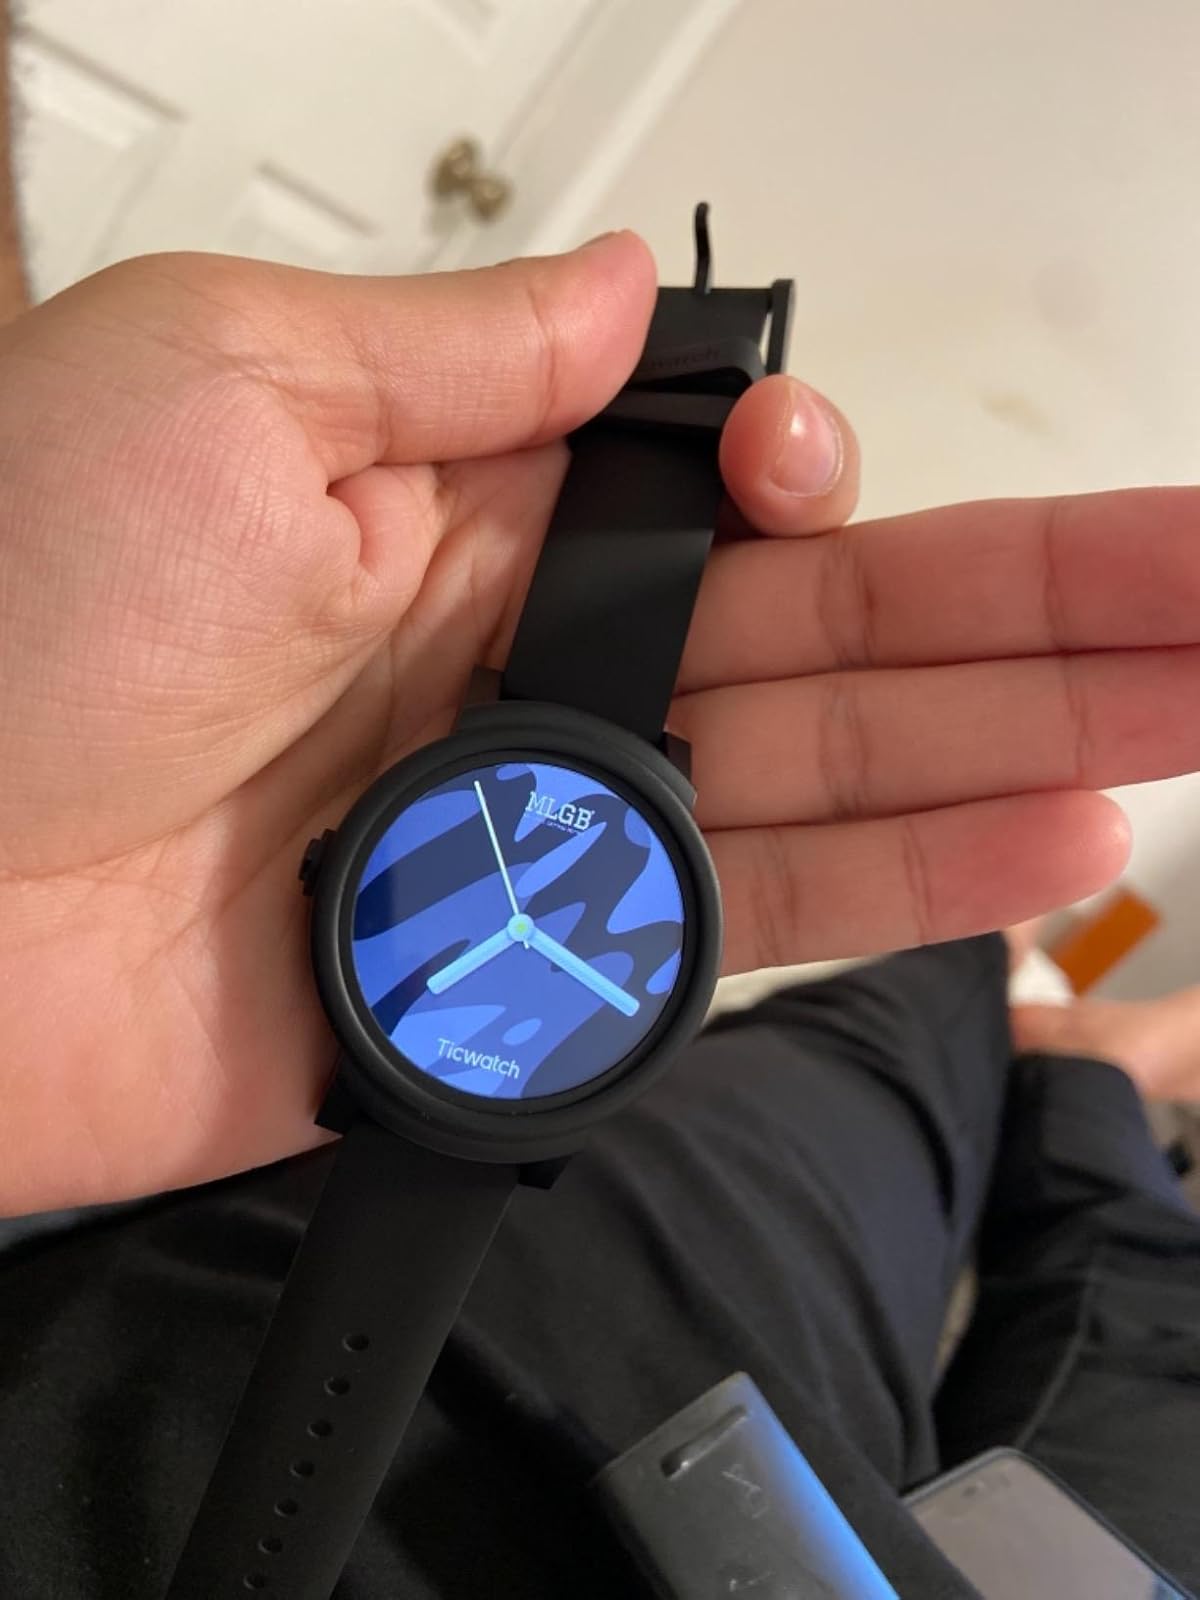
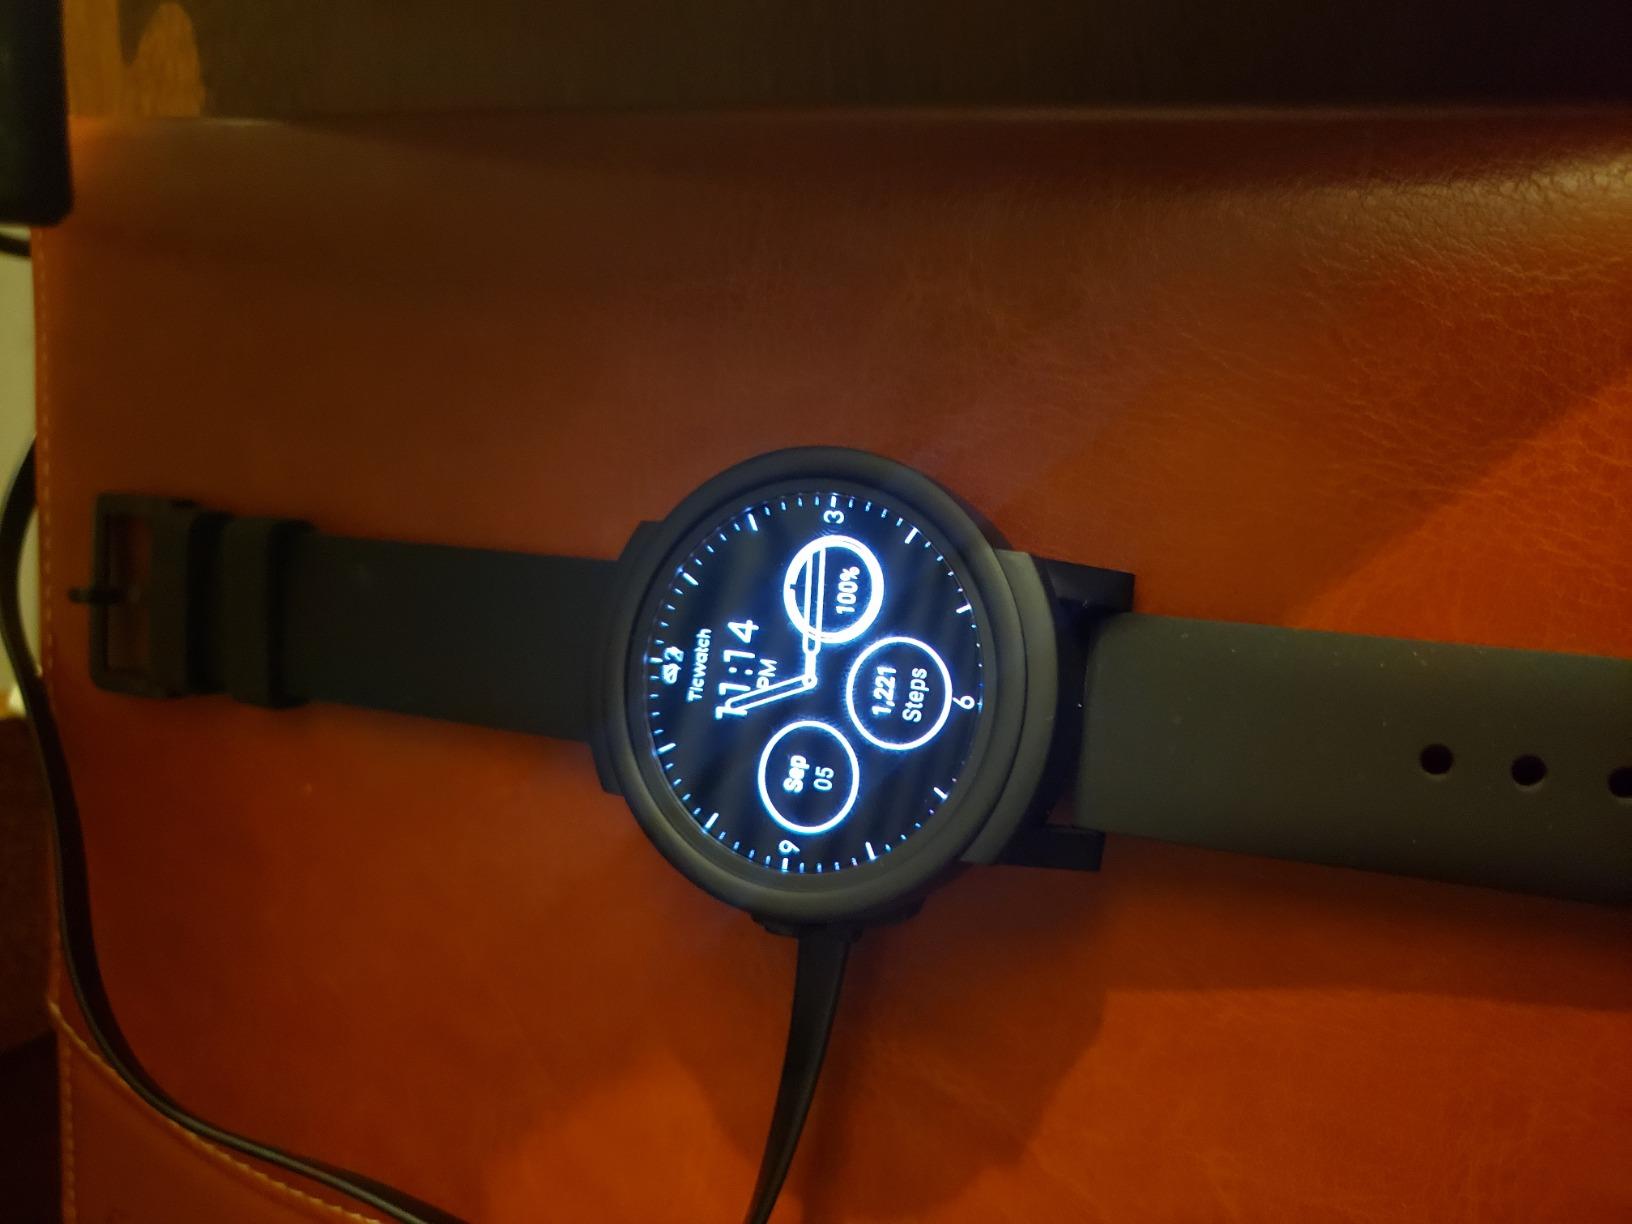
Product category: smartwatch
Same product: yes